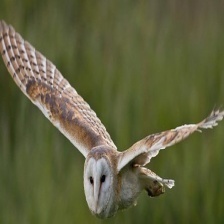
Species: BARN OWL
Scientific name: TYTO ALBA
ImageNet parent category: great_grey_owl